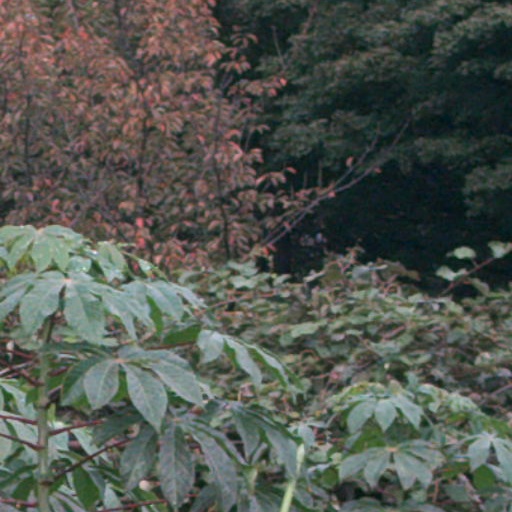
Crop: cassava